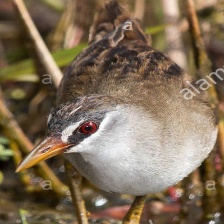
Species: WHITE BROWED CRAKE
Scientific name: AMAURORNIS CINEREA